Nuclear testing at Bikini Atoll

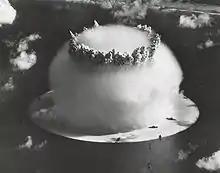
The Wilson cloud from test Baker, situated just offshore from Bikini Island at top of the picture.

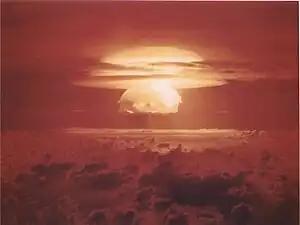
The size of the Castle Bravo test on March 1, 1954 far exceeded expectations, causing widespread radioactive contamination. The fallout spread traces of radioactive material as far as Australia, India, and Japan, and even to the United States and parts of Europe. It was organized as a secret test, but it quickly became an international incident, prompting calls for a ban on the atmospheric testing of thermonuclear devices.

Crossroads consisted of two detonations, each with a yield of 23 kt of TNT (96 TJ). "Able" was detonated over Bikini on July 1, 1946 and exploded at an altitude of , but was dropped by aircraft about off target. It sank only five of the ships in the lagoon. "Baker" was detonated underwater at a depth of on July 25, sinking eight ships. The second underwater blast created a large condensation cloud and contaminated the ships with more radioactive water than was expected. Many of the surviving ships were too contaminated to be used again for testing and were sunk. The air-borne nuclear detonation raised the surface seawater temperature by , created blast waves with speeds of up to , and shock and surface waves up to high. Blast columns reached the floor of the lagoon, which is approximately deep.